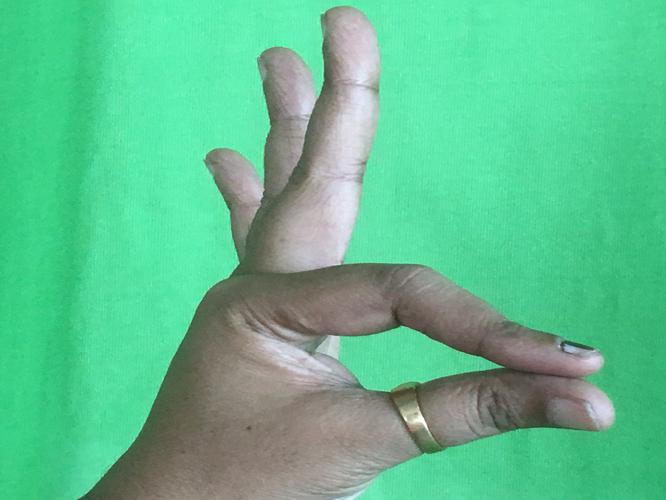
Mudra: Hamsasyam
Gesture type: single_hand